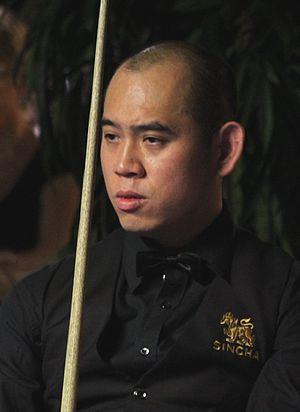
Dechawat Poomjeang est un joueur de snooker thaïlandais né le 11 juillet 1978. Professionnel entre 2011 et 2017, il est surnommé « Mr. Poombasic ».